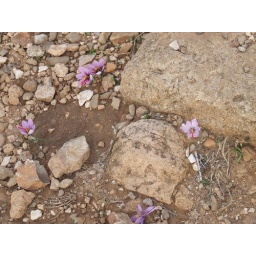
These little purple flowers were growing between the rocks and all over the temple grounds.